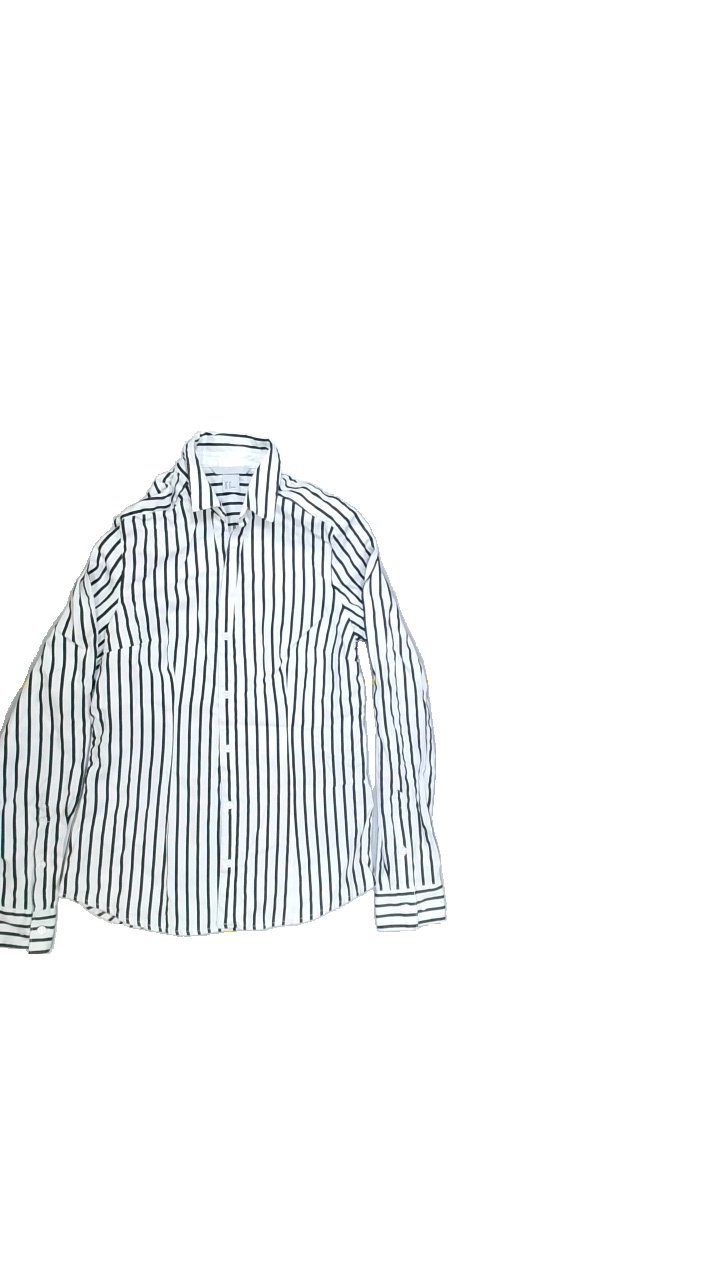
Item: Shirt (Ladies)
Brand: H&m
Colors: White, Black
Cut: Regular, Collar
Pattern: Striped
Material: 44%cotton 32%polyamide 21%polyester 3%elastane
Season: All
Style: No trend
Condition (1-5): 5
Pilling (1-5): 5
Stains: No
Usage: Reuse
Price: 50-100